Little Miss Broadway

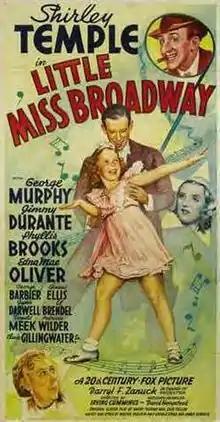
Theatrical release poster

Little Miss Broadway is a 1938 American musical drama film directed by Irving Cummings. The screenplay was written by Harry Tugend and Jack Yellen. The film stars Shirley Temple in a story about a theatrical boarding house and its occupants, and was originally titled "Little Lady of Broadway". In 2009, the film was available on DVD and videocassette.